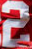
Number: 2